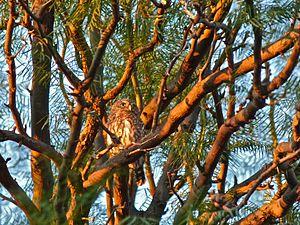
La Chevêchette perlée est une espèce d'oiseaux de la famille des Strigidae.